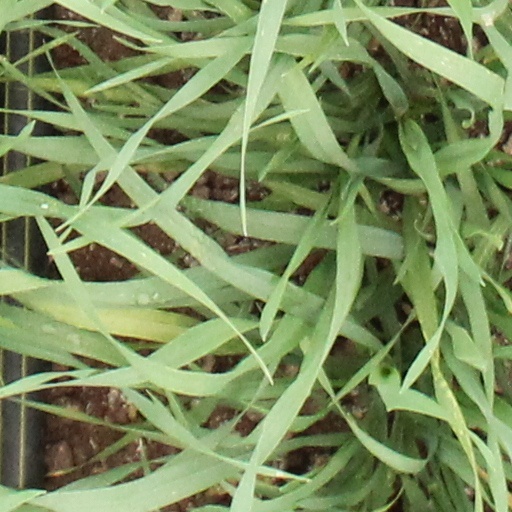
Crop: wheat